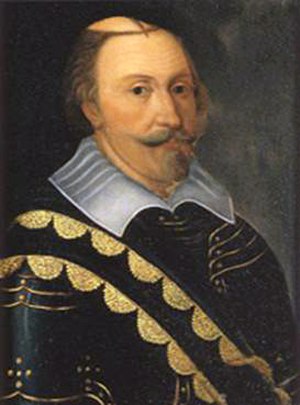
Ældre vasatid / Grundlæggelsen af den moderne svenske stat
Karl 9. af Sverige (1550-1611), rigsforstander 1599-1604, konge fra 1604.
Ældre vasatid betegner inden for svensk historieskrivning tiden 1521-1611, da Gustav Vasa og hans sønner Erik 14., Johan 3. og Karl 9. samt Johan 3.s søn Sigismund var svenske regenter. Forud gik unionstiden og efter fulgte stormagtstidens første del, yngre vasatid.